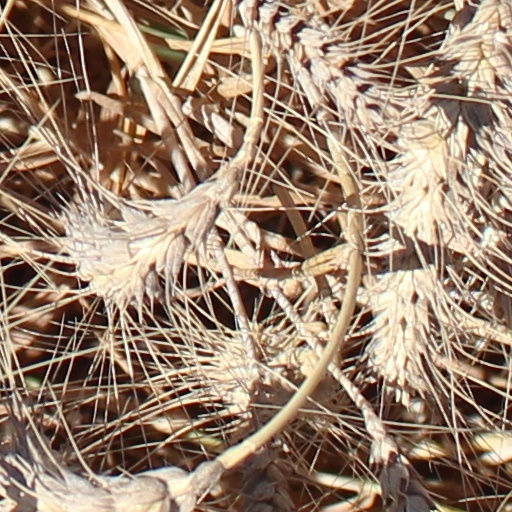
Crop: wheat